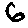
Label: 6